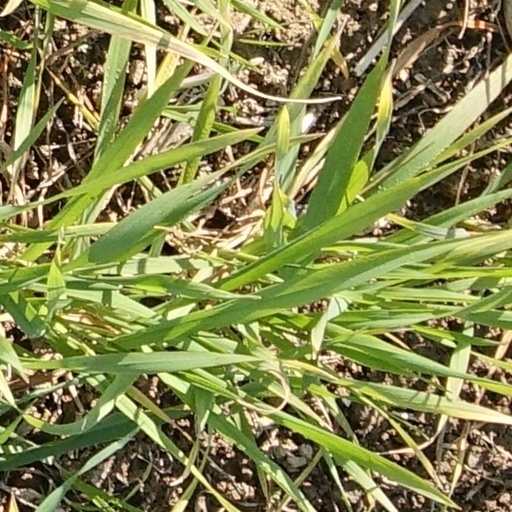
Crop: wheat